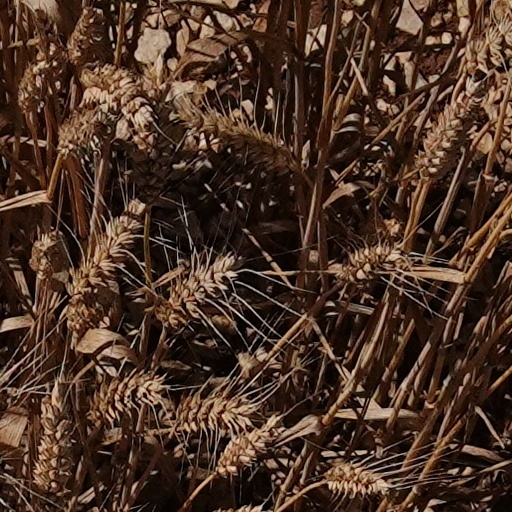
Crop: wheat